Rolling the R's

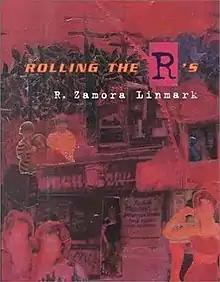
First edition

Rolling the R's is a coming of age novel written by Filipino-American author R. Zamora Linmark and published in 1997. "Rolling the R's", set in the 1970s in Hawaii, follows several adolescent Filipino characters as they grapple with the difficulties of fitting in as immigrants, discovering their sexualities, and deal with the social structure of in their community. The novel is written from a variety of perspectives, switching between main characters' perspectives in order to develop individual narratives. Linmark draws partially on his own experience as a Filipino-American immigrant to guide the plot. Linmark frequently references pop culture (Charlie's Angels, Donna Summer, and countless other unmistakable cultural relics of the 1970s), demonstrating his characters' awareness of mainstream American culture. Narrated in Pidgin English, Linmark develops his characters across various settings including the home, school, and the streets of Hawaii. The story is told in non-linear progression, presenting the young, queer characters across settings to show how they all stray from typical depictions of pre-teen protagonists. Throughout the novel, Linmark shows how racism and ethnic prejudice, conflicts over language, social norms regarding sexuality outside of marriage, and prejudice against gay men and boys govern the lives of his young protagonists.